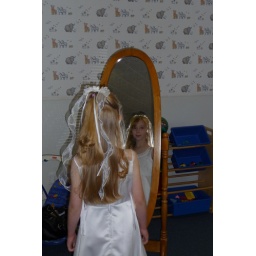
Flower girl looks in mirror